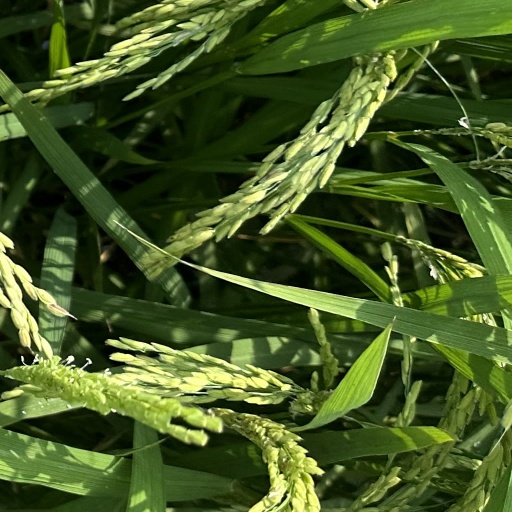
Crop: rice